Timarete

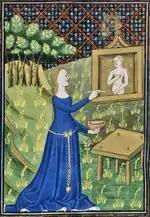
Detail of a miniature of Thamyris (Timarete) painting her picture of the goddess Diana, N. France,(Rouen) 15th century .

Timarete (or Thamyris, Tamaris, Thamar; 5th century BC), was an ancient Greek painter.